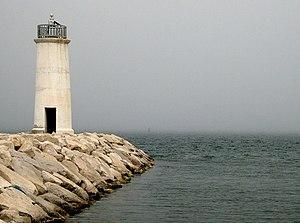
Le phare sur la digue nord du port de pêche de Sayada. العربية: منارة ميناء الصيد البحري بصيادة.
Sayada est une ville côtière de l’est de la Tunisie située à une quinzaine de kilomètres au sud de Monastir.